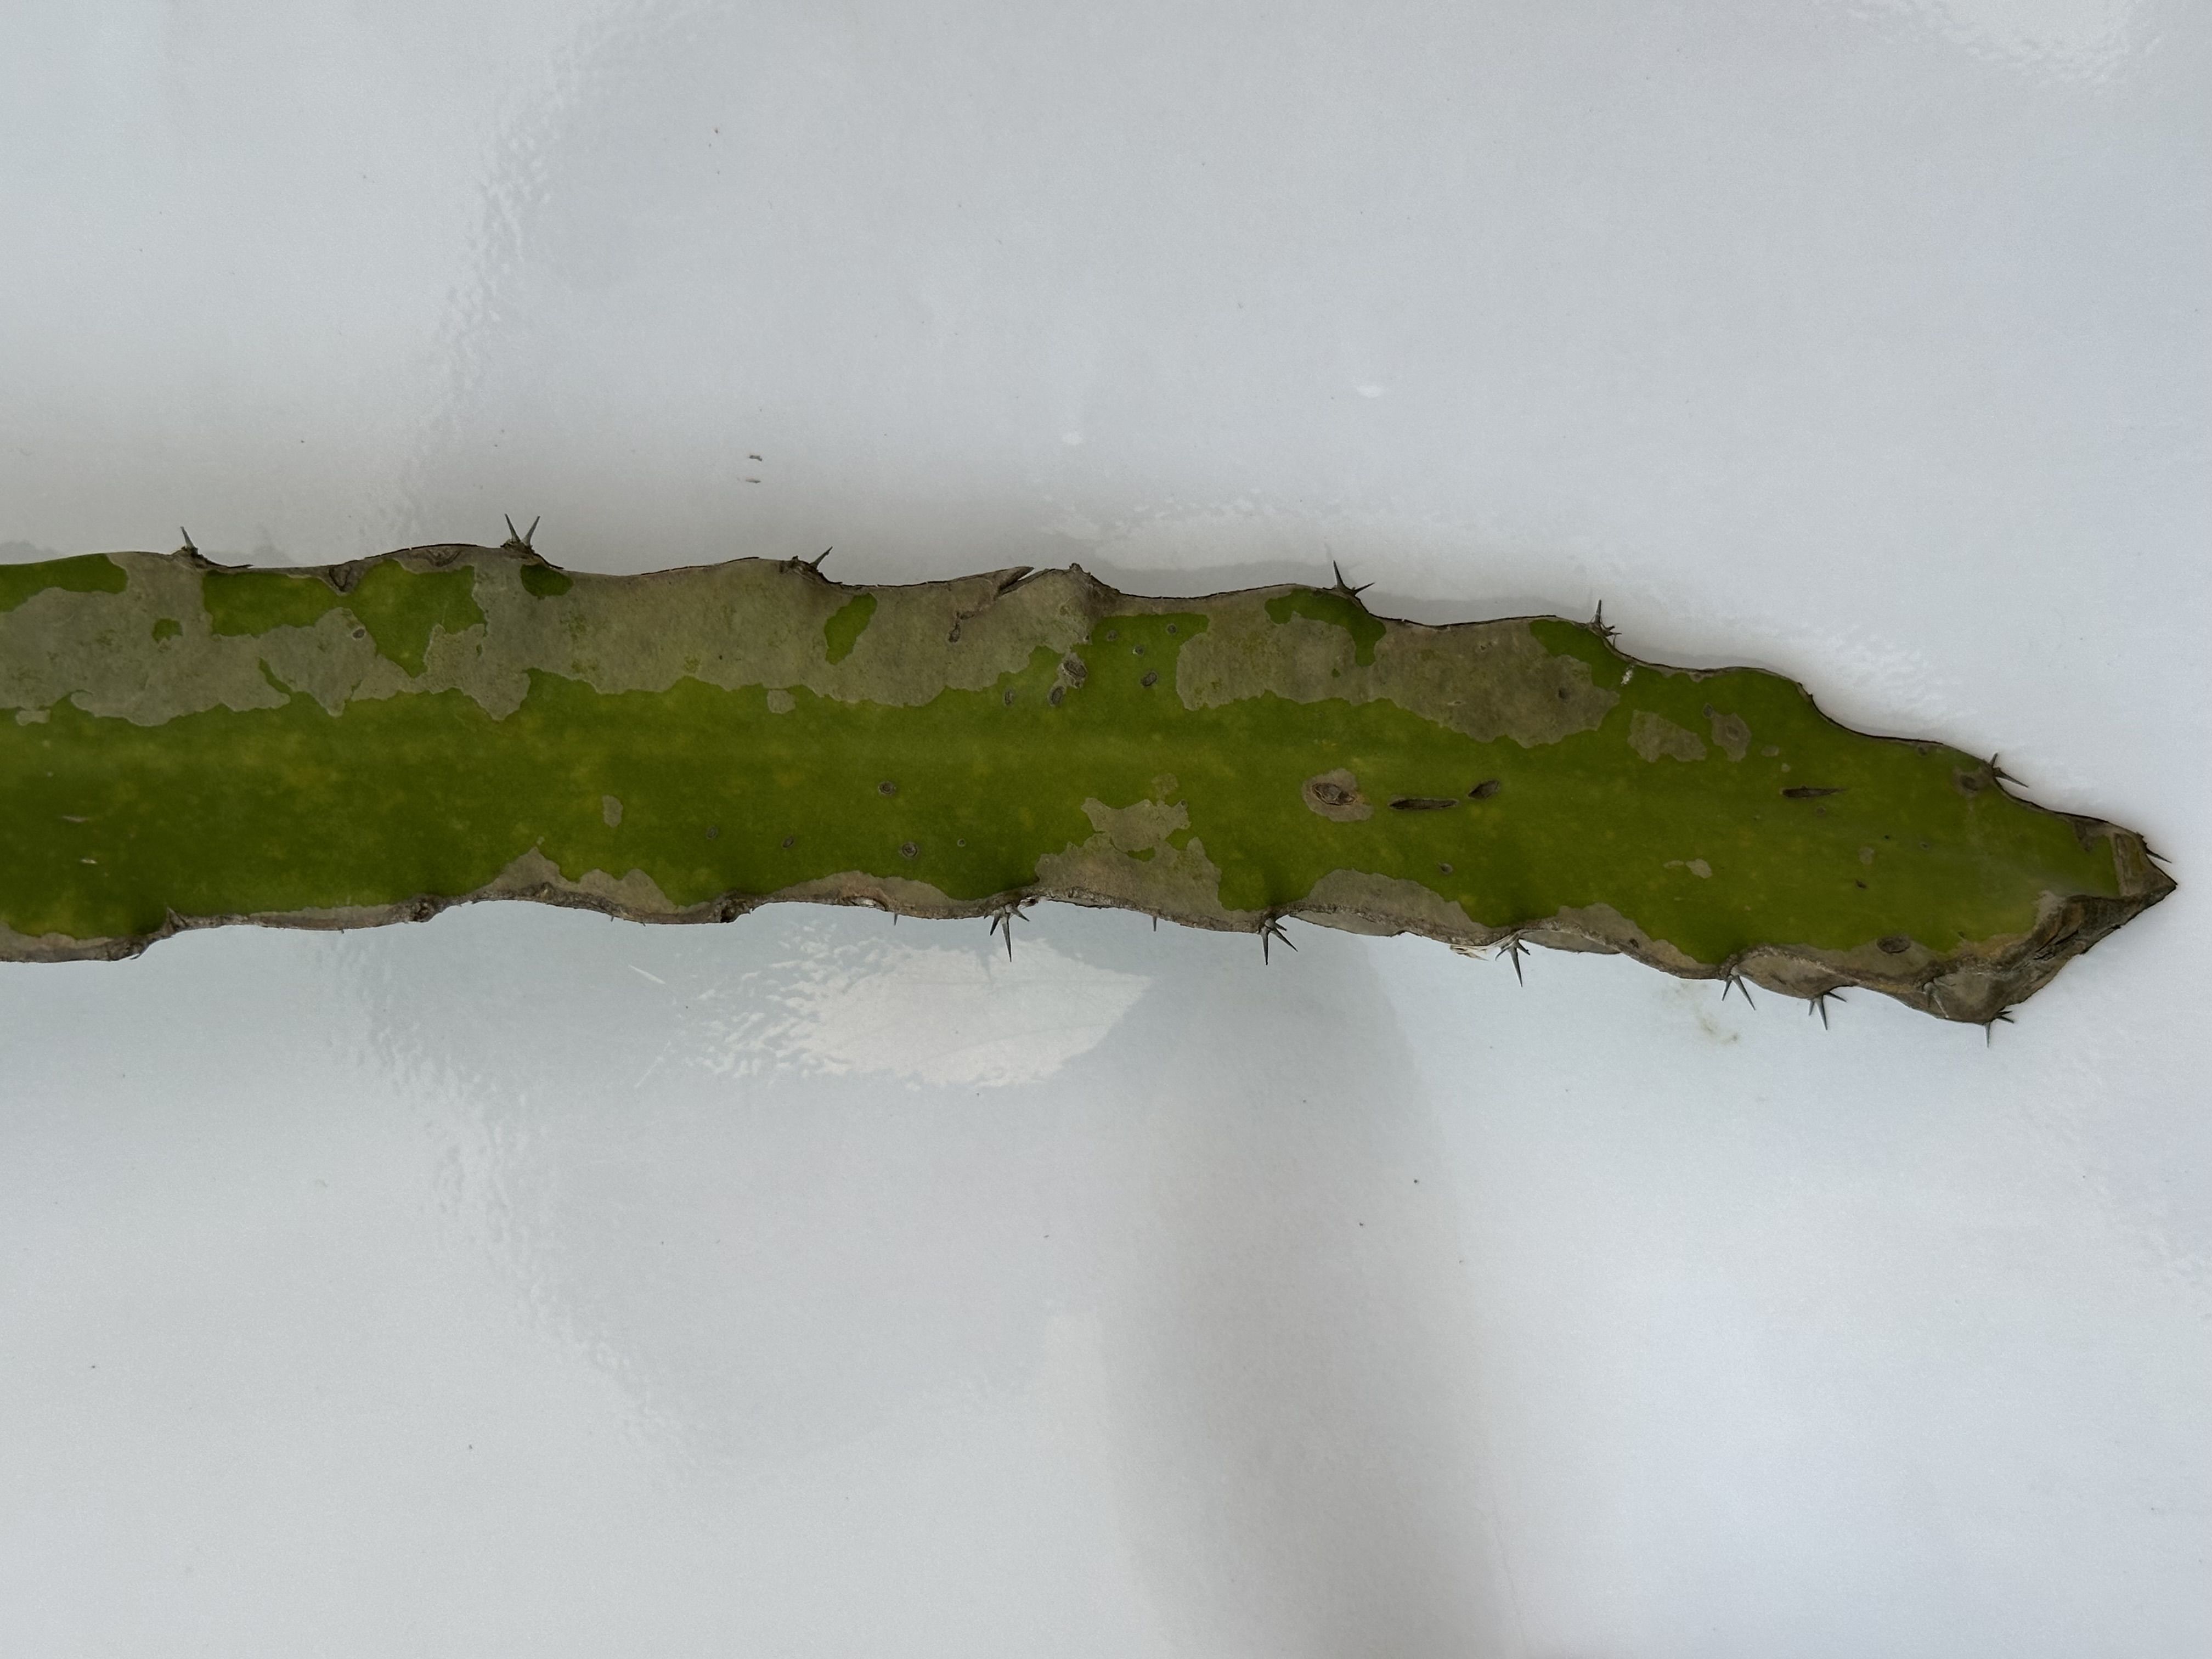
Label: Bad leaf